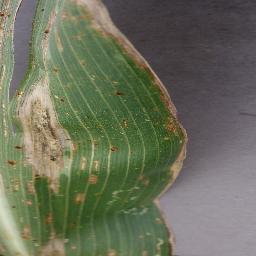
Label: Corn_(Maize)___Northern_Leaf_Blight